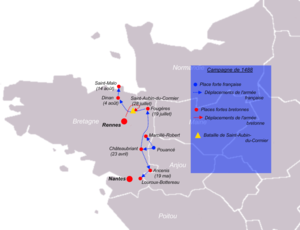
Carte de la campagne militaire de 1488 pendant le conflit franco-breton
La guerre de Bretagne est un conflit opposant le duché de Bretagne et le royaume de France; Il se décline en une succession d'épisodes militaires et diplomatiques entre 1465 et 1491, date du mariage entre Anne de Bretagne et Charles VIII de France. Il aboutira par la suite à l'union de la Bretagne à la France.
La Guerre folle est le nom donné à une guerre qui oppose, entre 1485 et 1488, une coalition de seigneurs à Anne de France, régente de France. Menée parallèlement à la guerre de Bretagne, elle se termine par le traité du Verger qui prépare l'union de la Bretagne à la France. La Guerre folle s’inscrit dans une longue succession de conflits qui opposent la Royauté et les grands princes du royaume, dans la deuxième moitié du XVᵉ siècle : Praguerie, ligue du Bien public, etc.